Chintamanisvara Siva Temple

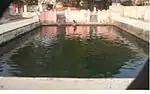

A temple tank is in the precincts. According to local people, the tank was dug by the Kesharis. Festivals like Kartika purnima and Sravana purnima are observed here.